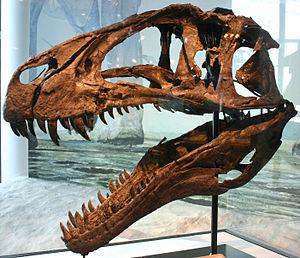
Acrocanthosaurus est un genre éteint de grands dinosaures théropodes carnivores de la famille des carcharodontosauridés qui ont vécu dans ce qui est maintenant l'Amérique du Nord au cours de l'Aptien et de l'Albien inférieur. Comme pour la plupart des dinosaures, le genre Acrocanthosaurus n'est représenté que par une seule espèce : A. atokensis ; son nom scientifique est francisé en acrocanthosaure. Ses restes fossiles ont été découverts dans les États de l'Oklahoma et du Texas aux États-Unis, mais des dents qui lui ont été attribuées ont été trouvées jusqu'au Maryland.